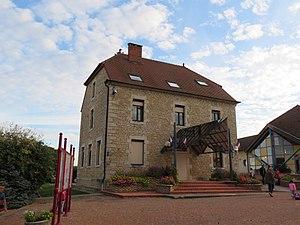
Mairie de Commenailles, dans le département du Jura.
Commenailles est une commune française située dans le département du Jura en région Bourgogne-Franche-Comté. Les habitants se nomment les Commenaillais et Commenaillaises.